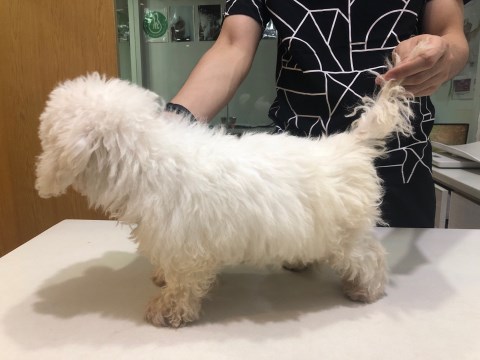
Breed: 3083-n000117-Bichon_Frise